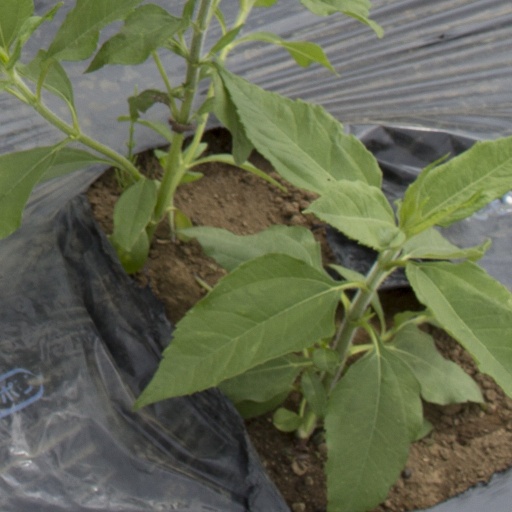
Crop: Jerusalem artichoke